Oakworth Hall

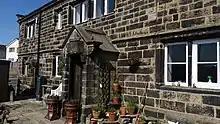

Nearby is Holden Park, which was the site of Oakworth House and its grounds, once owned by Sir Isaac Holden, an inventor who is said to have invented the lucifer match and revolutionised the process of carding wool. He also owned Oakworth Hall.